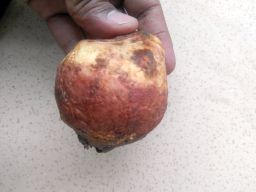
Fruit: Guava
Quality: Bad